Benin–Niger border

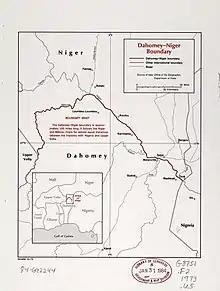
Map of the Benin ("form. Dahomey")-Niger border

The Benin–Niger border is 277 km (172 m) in length and runs from the tripoint with Burkina Faso in the west to the tripoint with Nigeria in the east.